Escola Maria Imaculada (Chapel School)

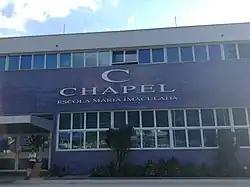

Escola Maria Imaculada, founded in 1947, also known as Chapel School, is an accredited American private day school located in a residential suburb of São Paulo, Brazil, the largest city in South America, with a metropolitan population of approximately 19 million. It possesses the IB Diploma Programme. Chapel's pre-school, elementary and high school are housed on a single campus with an enrollment of 650 students.